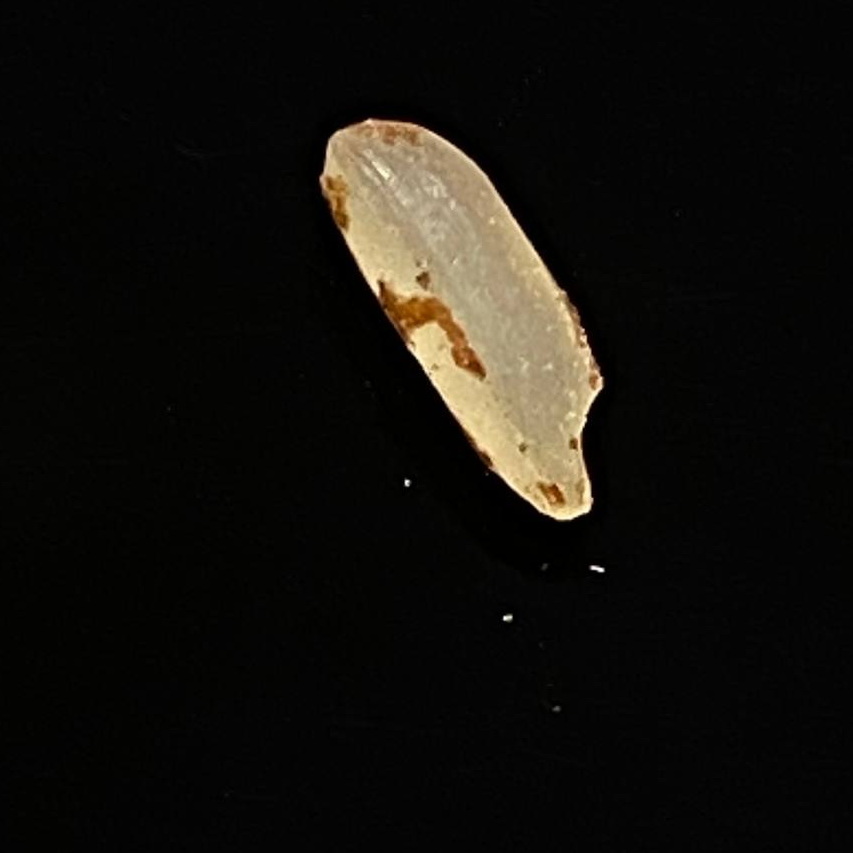
Rice variety: Ganjiya